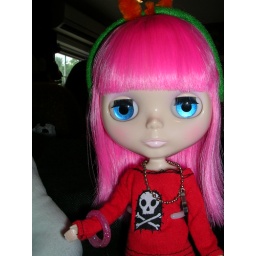
Holly's girl in a very cute top!!